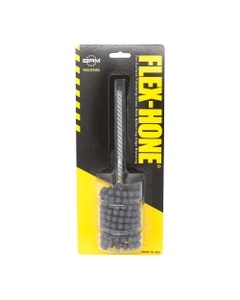
1 3/4″ Bore Diameter × 3″ Hone Length × 8″ Overall Length, 320 Grit, Boron Carbide - Standard Duty Flex-Hone
Item #: MJ73BC134320BC Brand: Brush Research Model #: BC134320BC Product Specifications Type Standard Duty Flex-Hone Hone Length 3″ Abrasive Material Boron Carbide Overall Length 8″ Grit 320 Specification Tough Ferrous Materials Bore Diameter 1 3/4″
Brand: Brush Research
Category: Hardware > Tools > Sharpeners